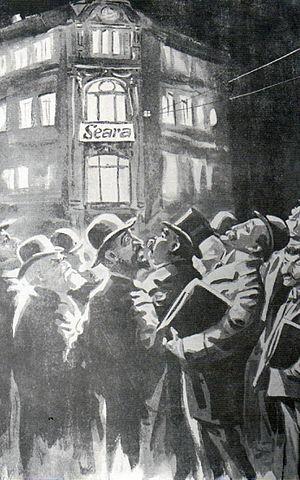
Nicolae S. Petrescu-Găină, né le 31 mars 1871 à Craiova et mort le 15 février 1931 à Bucarest, en Roumanie, est un caricaturiste roumain. Considéré comme un précurseur de la caricature roumaine, il a réalisé des dessins des hommes politiques de cette époque, des sculpteurs, des peintres et des grands intellectuels qui ont vécu au tournant du XXᵉ siècle.